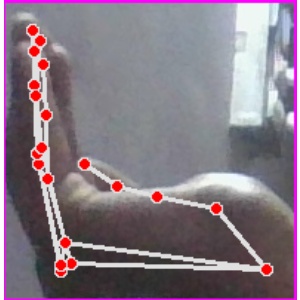
अक्षर: स